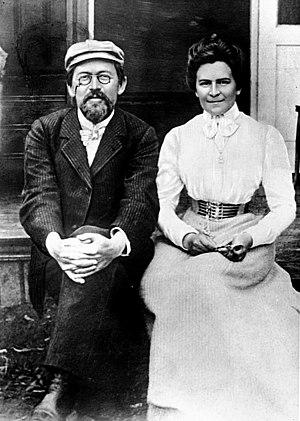
Olga Leonardovna Knipper-Tchekhova est une comédienne russe, mariée à Anton Tchekhov. Elle était artiste du peuple de l'URSS.